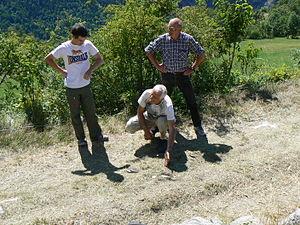
Il existe de nombreuses formes de jeux de palets en France, en Espagne, au Portugal, en Angleterre et en Italie.